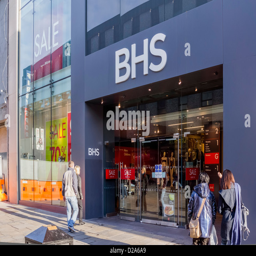
shoppers at a store during the sales